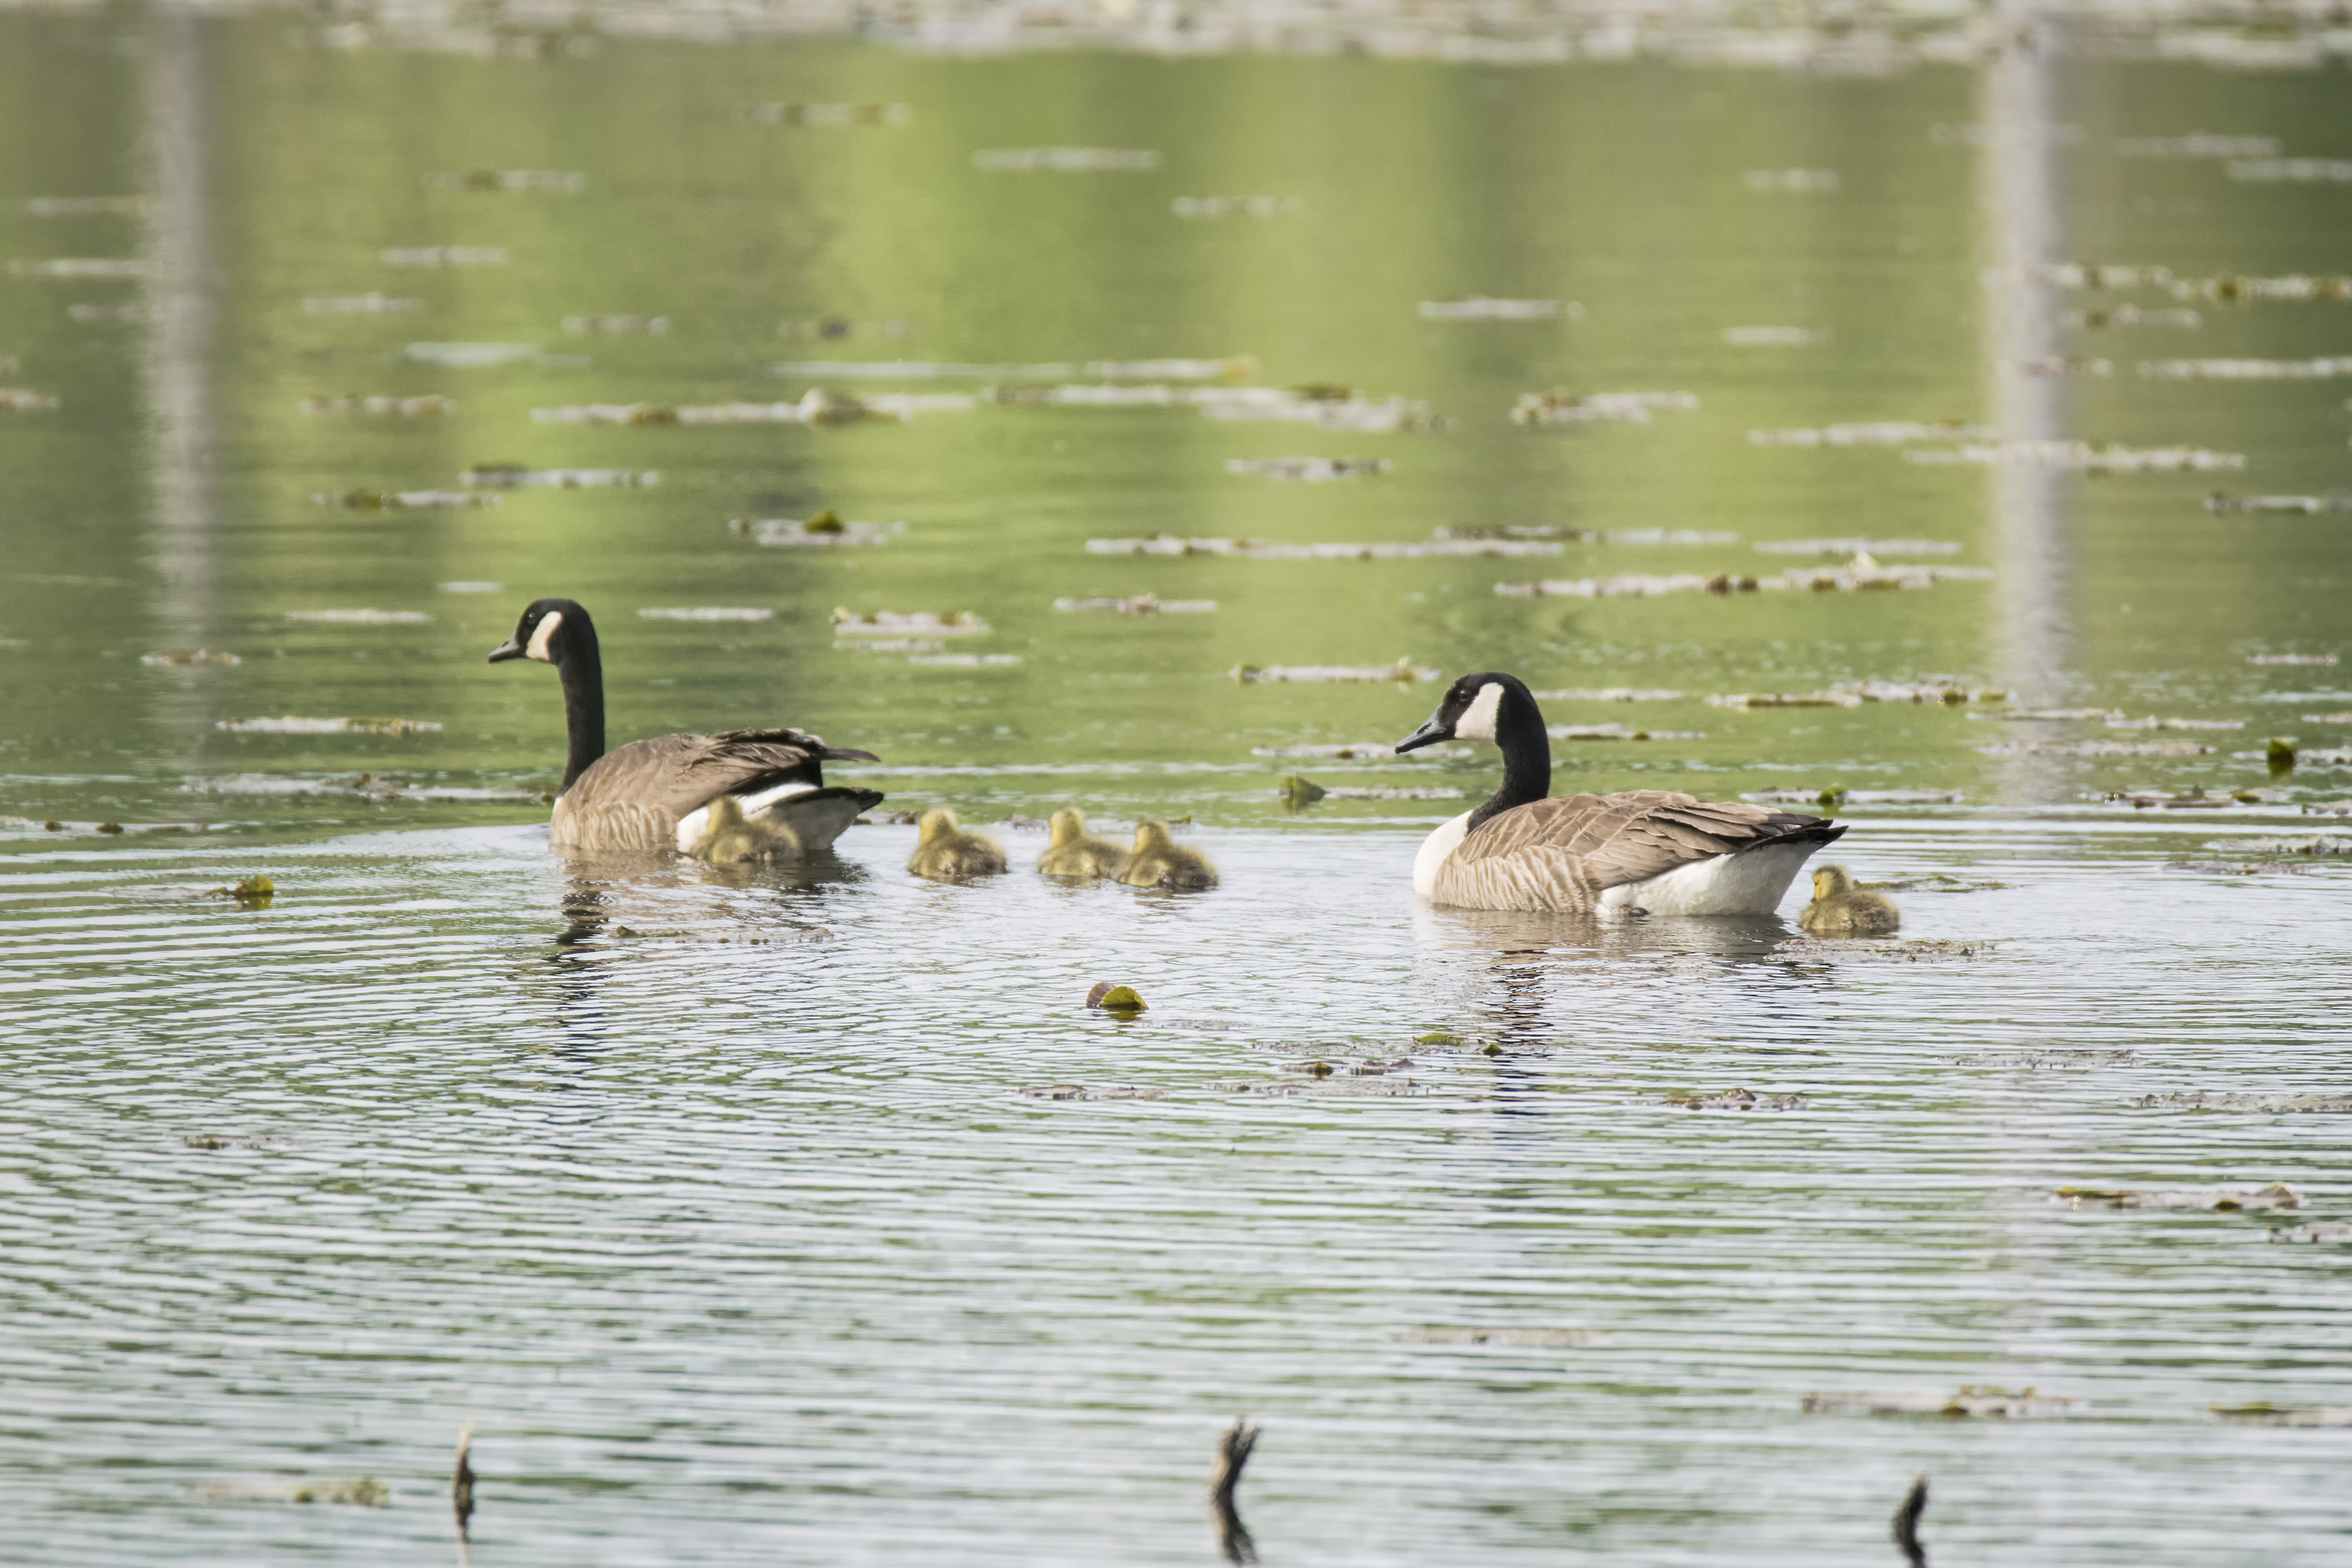
water, nature, bird, wildlife, fauna, duck, canada, goose, vertebrate, quebec, waterfowl, water bird, mallard, du, sherbrooke, oiseau, bernache, ducks geese and swans